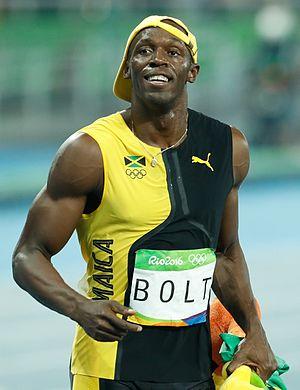
L'épreuve du 100 mètres masculin aux Jeux olympiques de 2016 se déroule les 13 et 14 août 2016 au Stade olympique de Rio de Janeiro, au Brésil. Elle est remportée par le Jamaïcain Usain Bolt en 9 s 81.